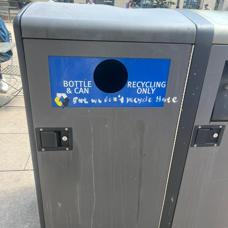
Label: recycling